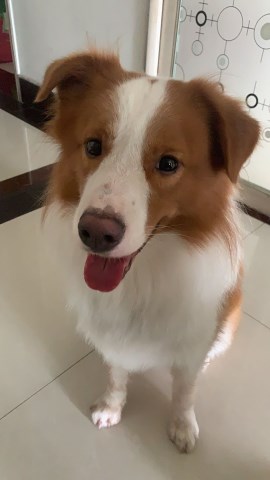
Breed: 2594-n000109-Border_collie